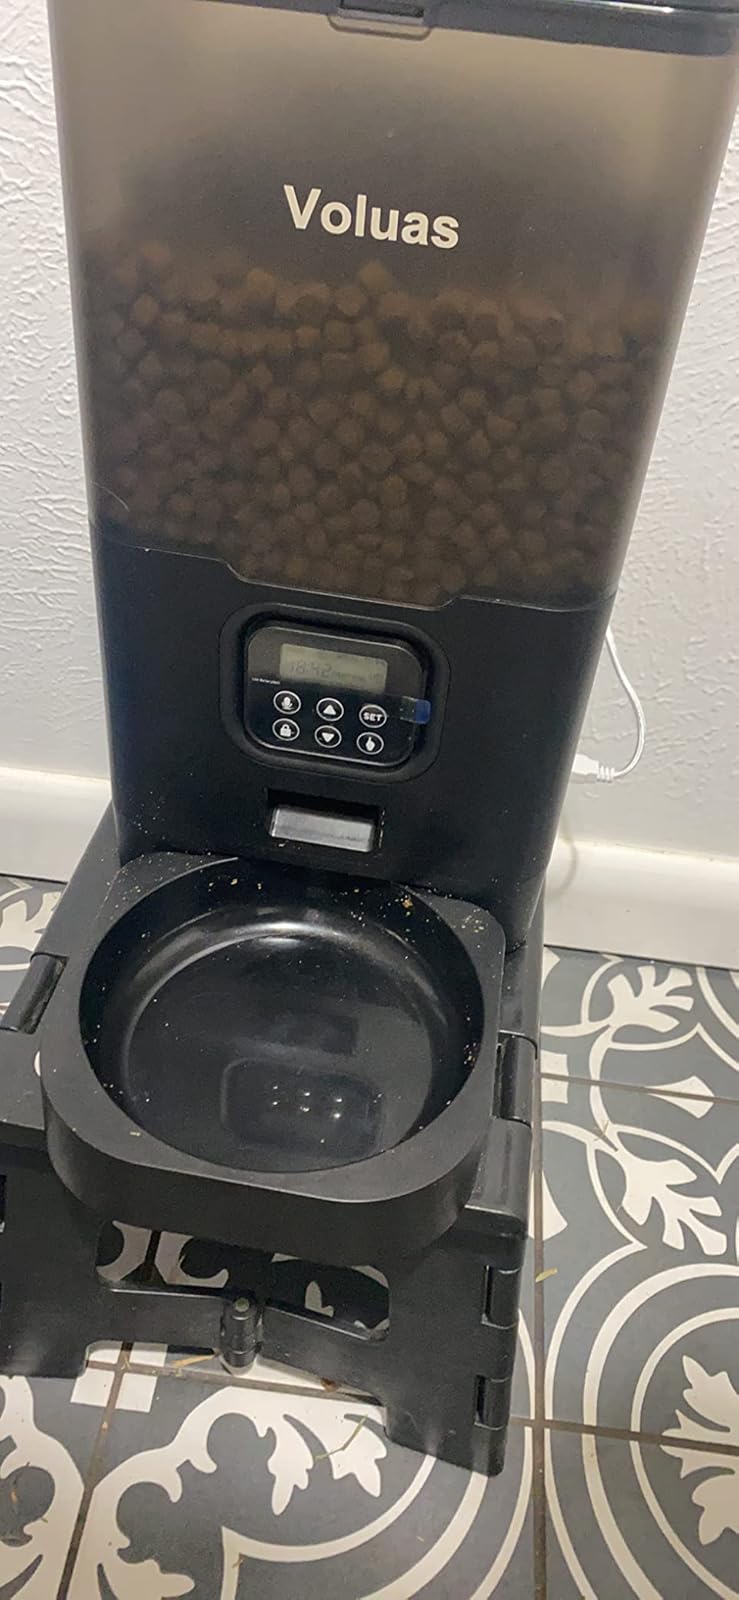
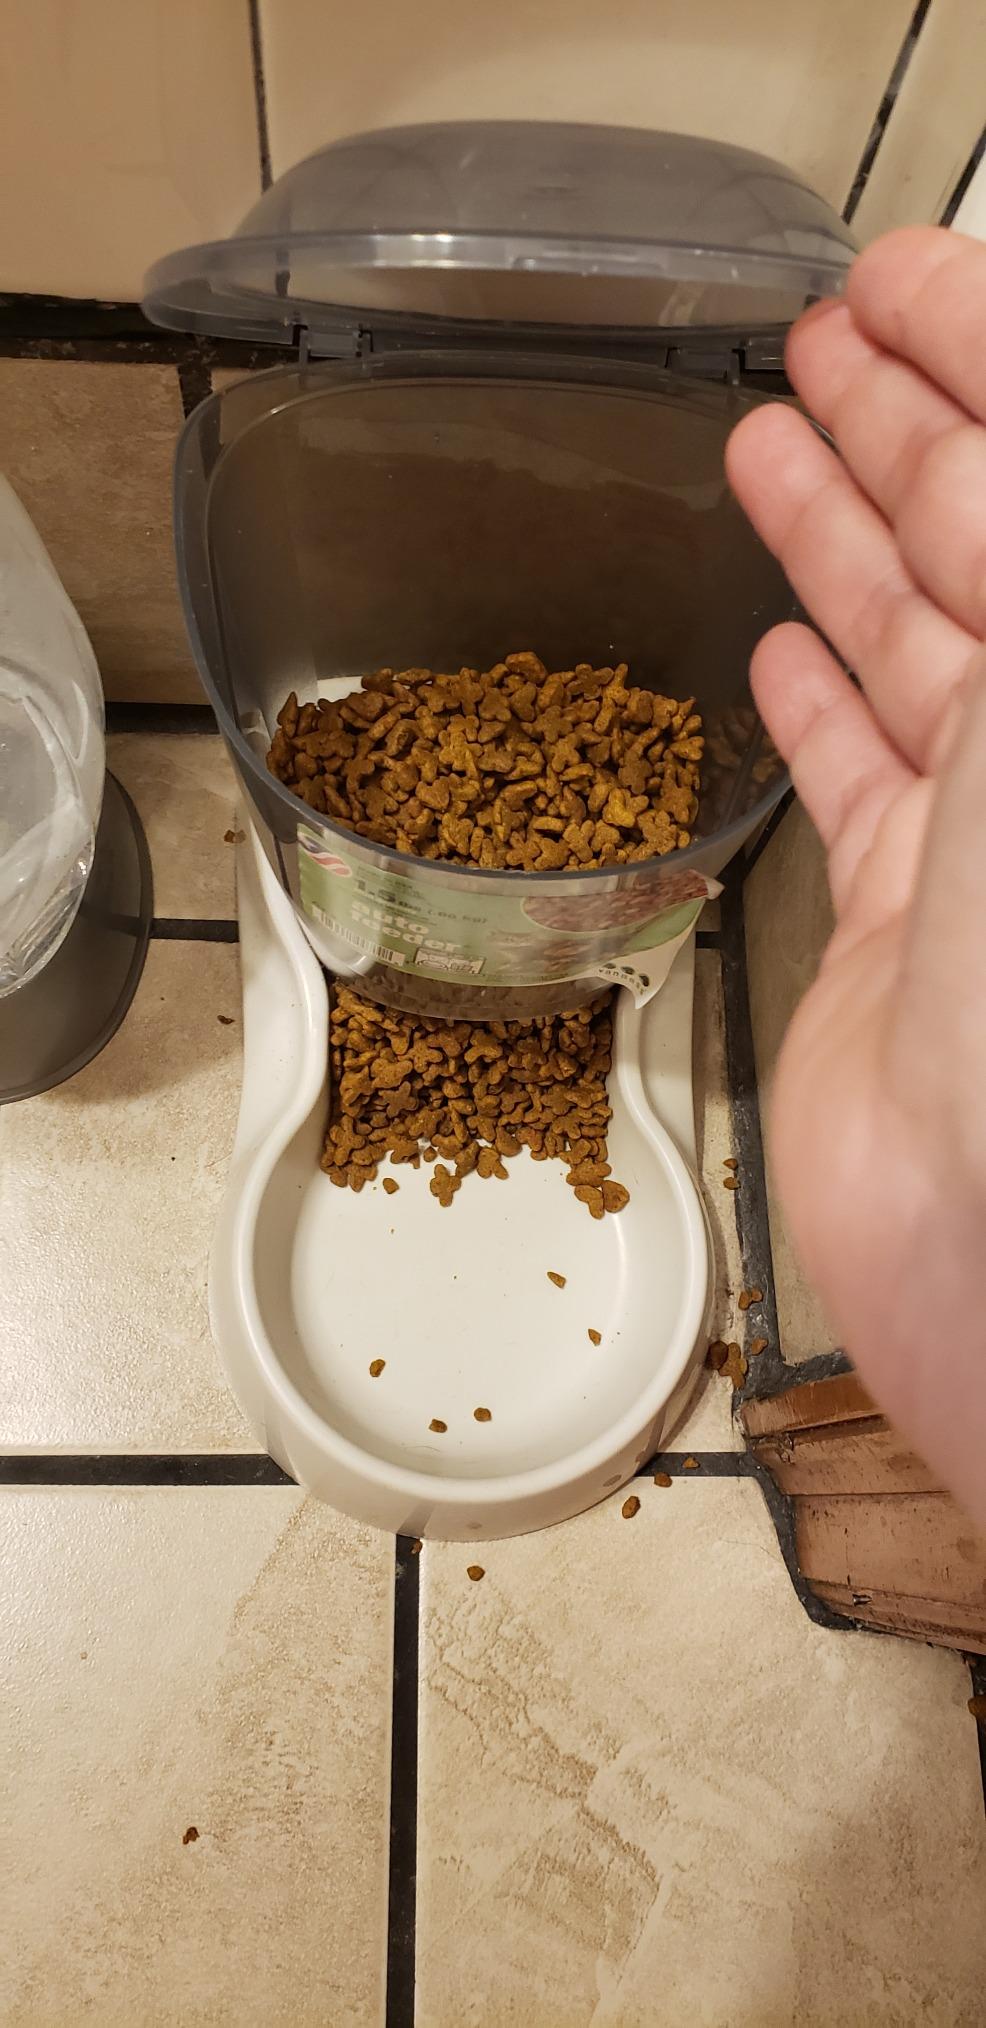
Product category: items_feeder
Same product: no